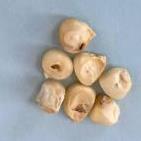
Maize quality: Bad